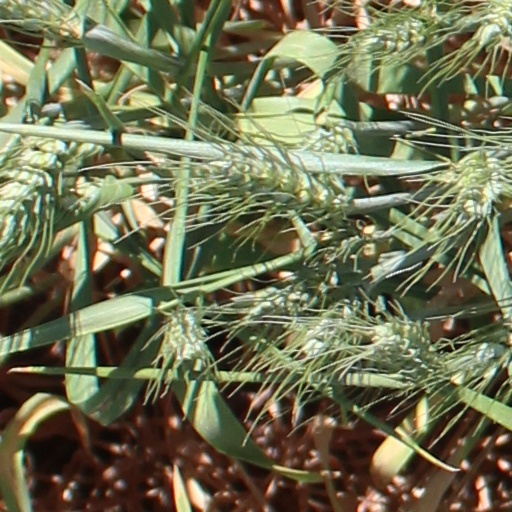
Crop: wheat